Lake Arco

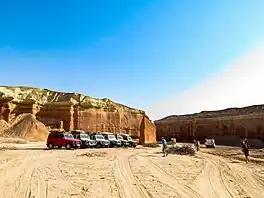
Off-roading in Lake Arco, 2019

Lake Arco is a freshwater oasis in Namibe Province, Angola. It is named after its two sandstone arches. It is home to many bird species including water birds, raptors, weavers, and others.